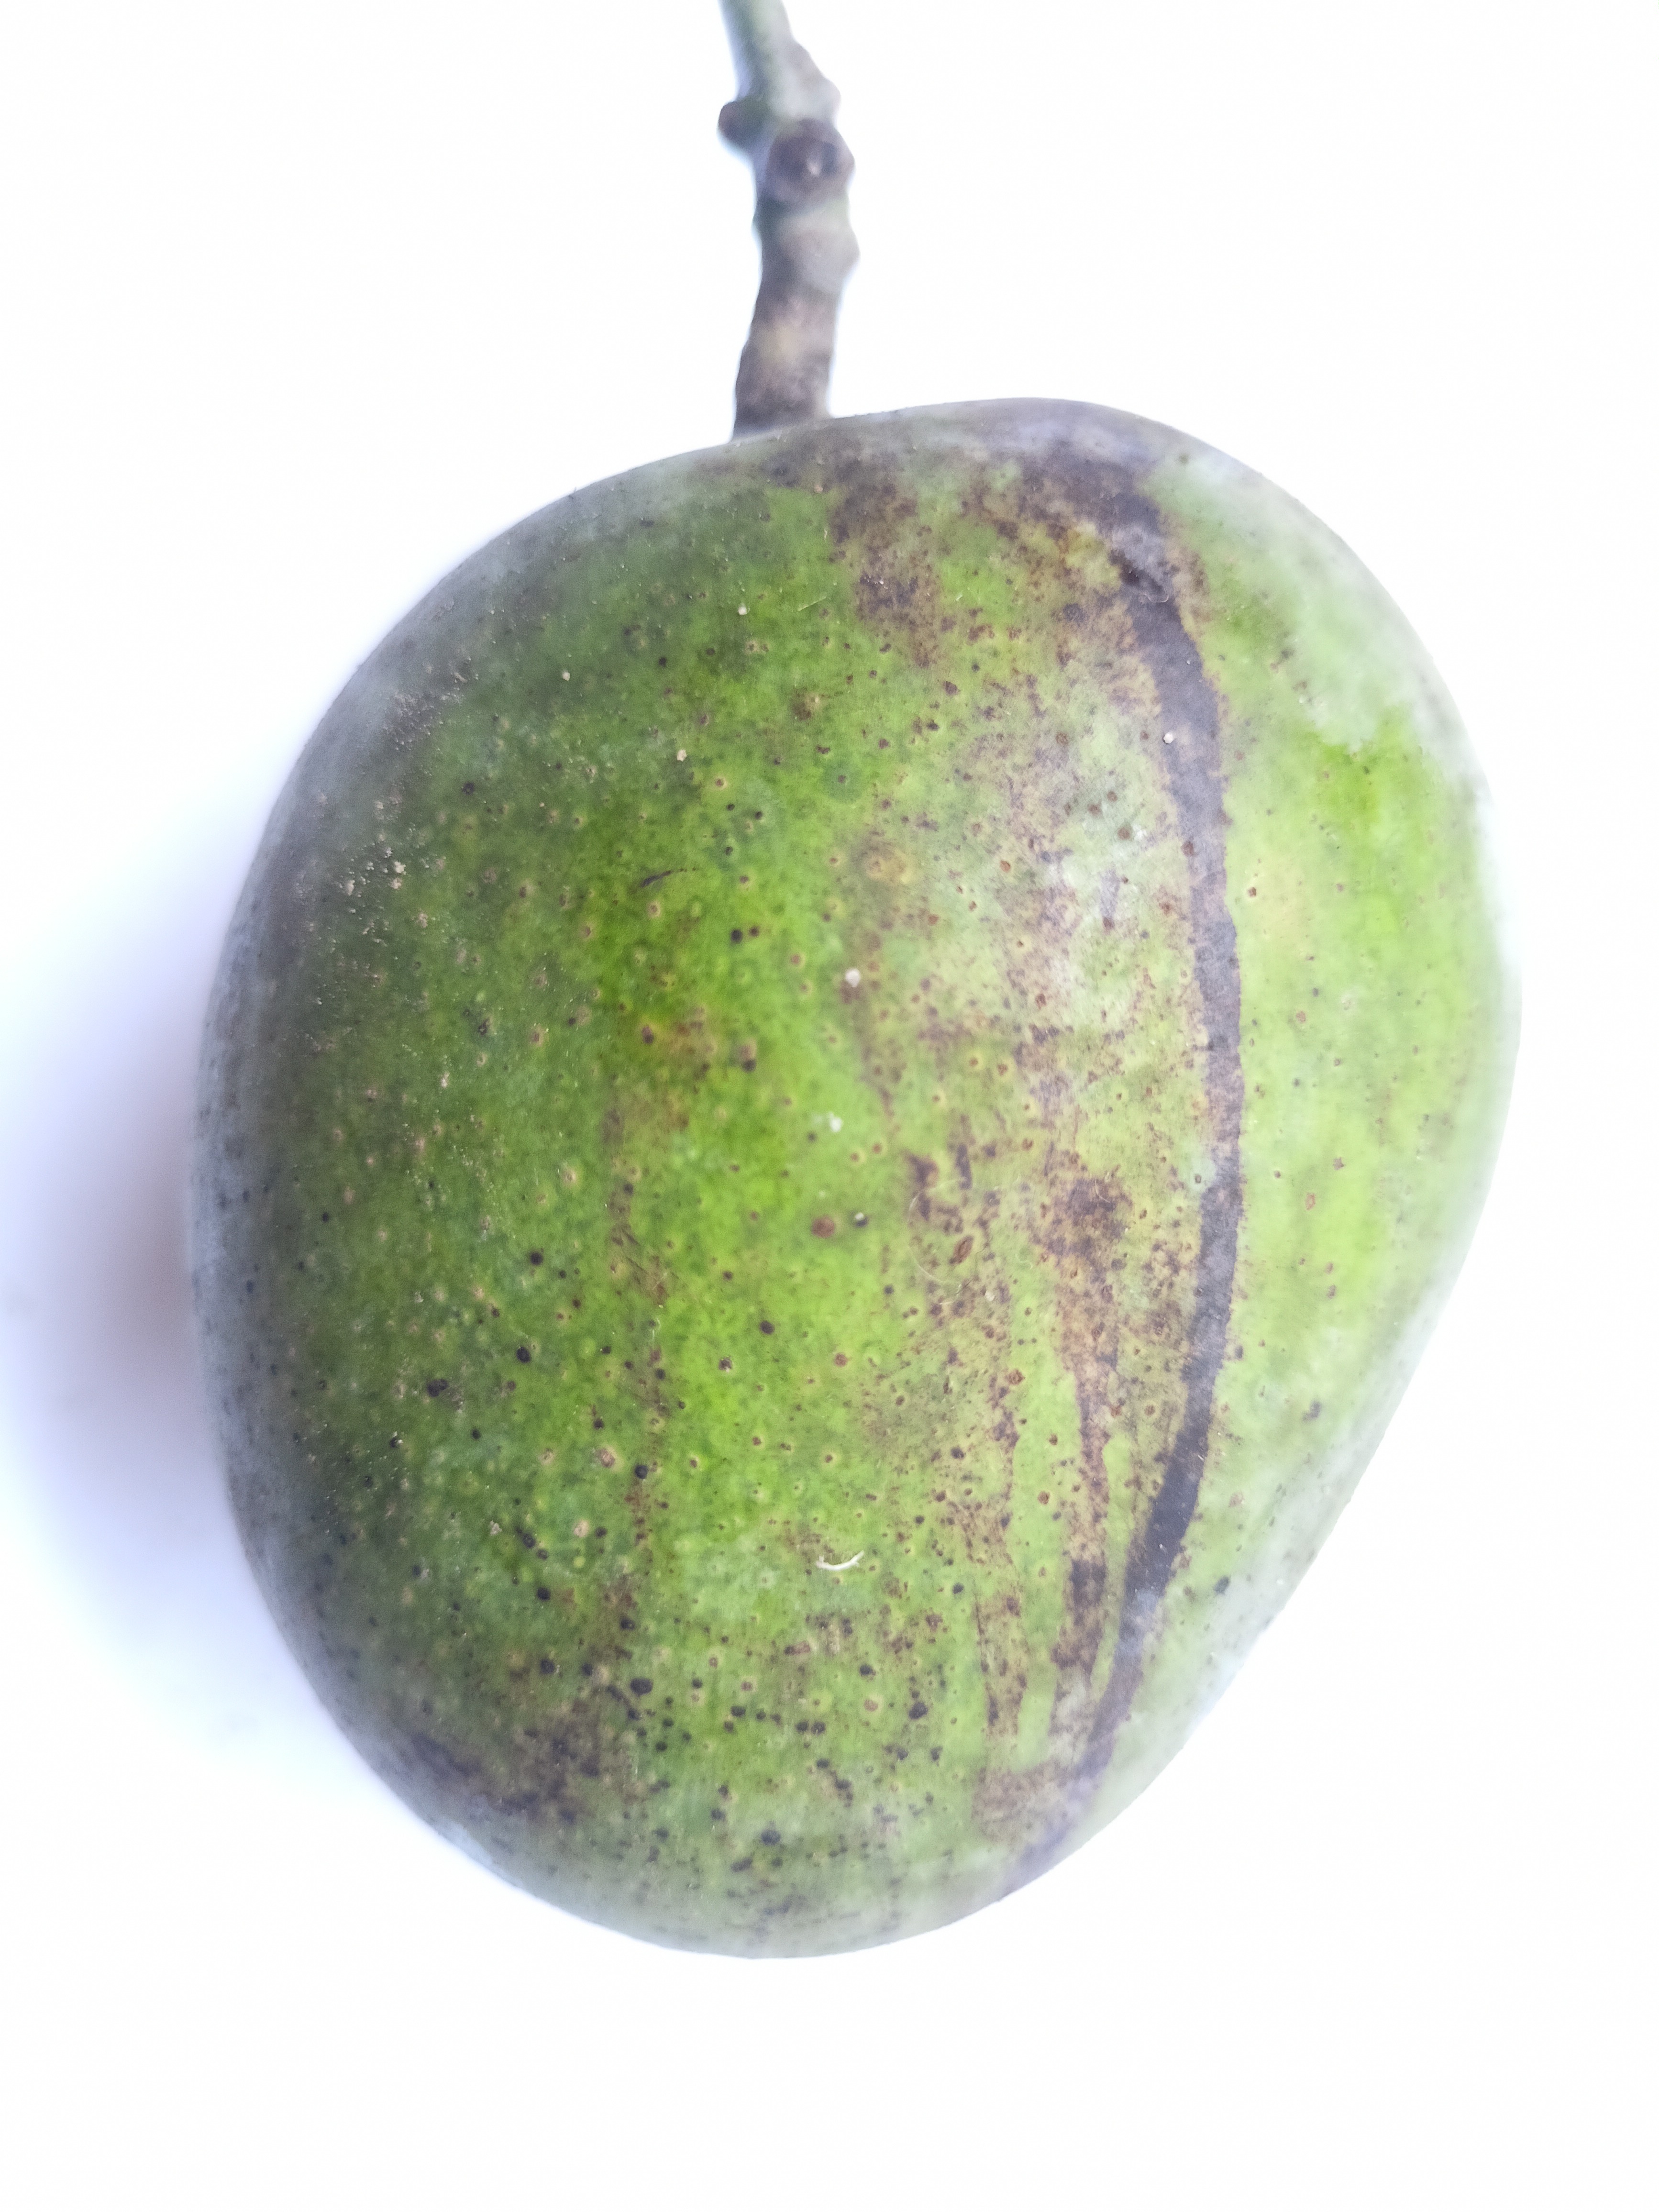
Mango variety: Khrishapat